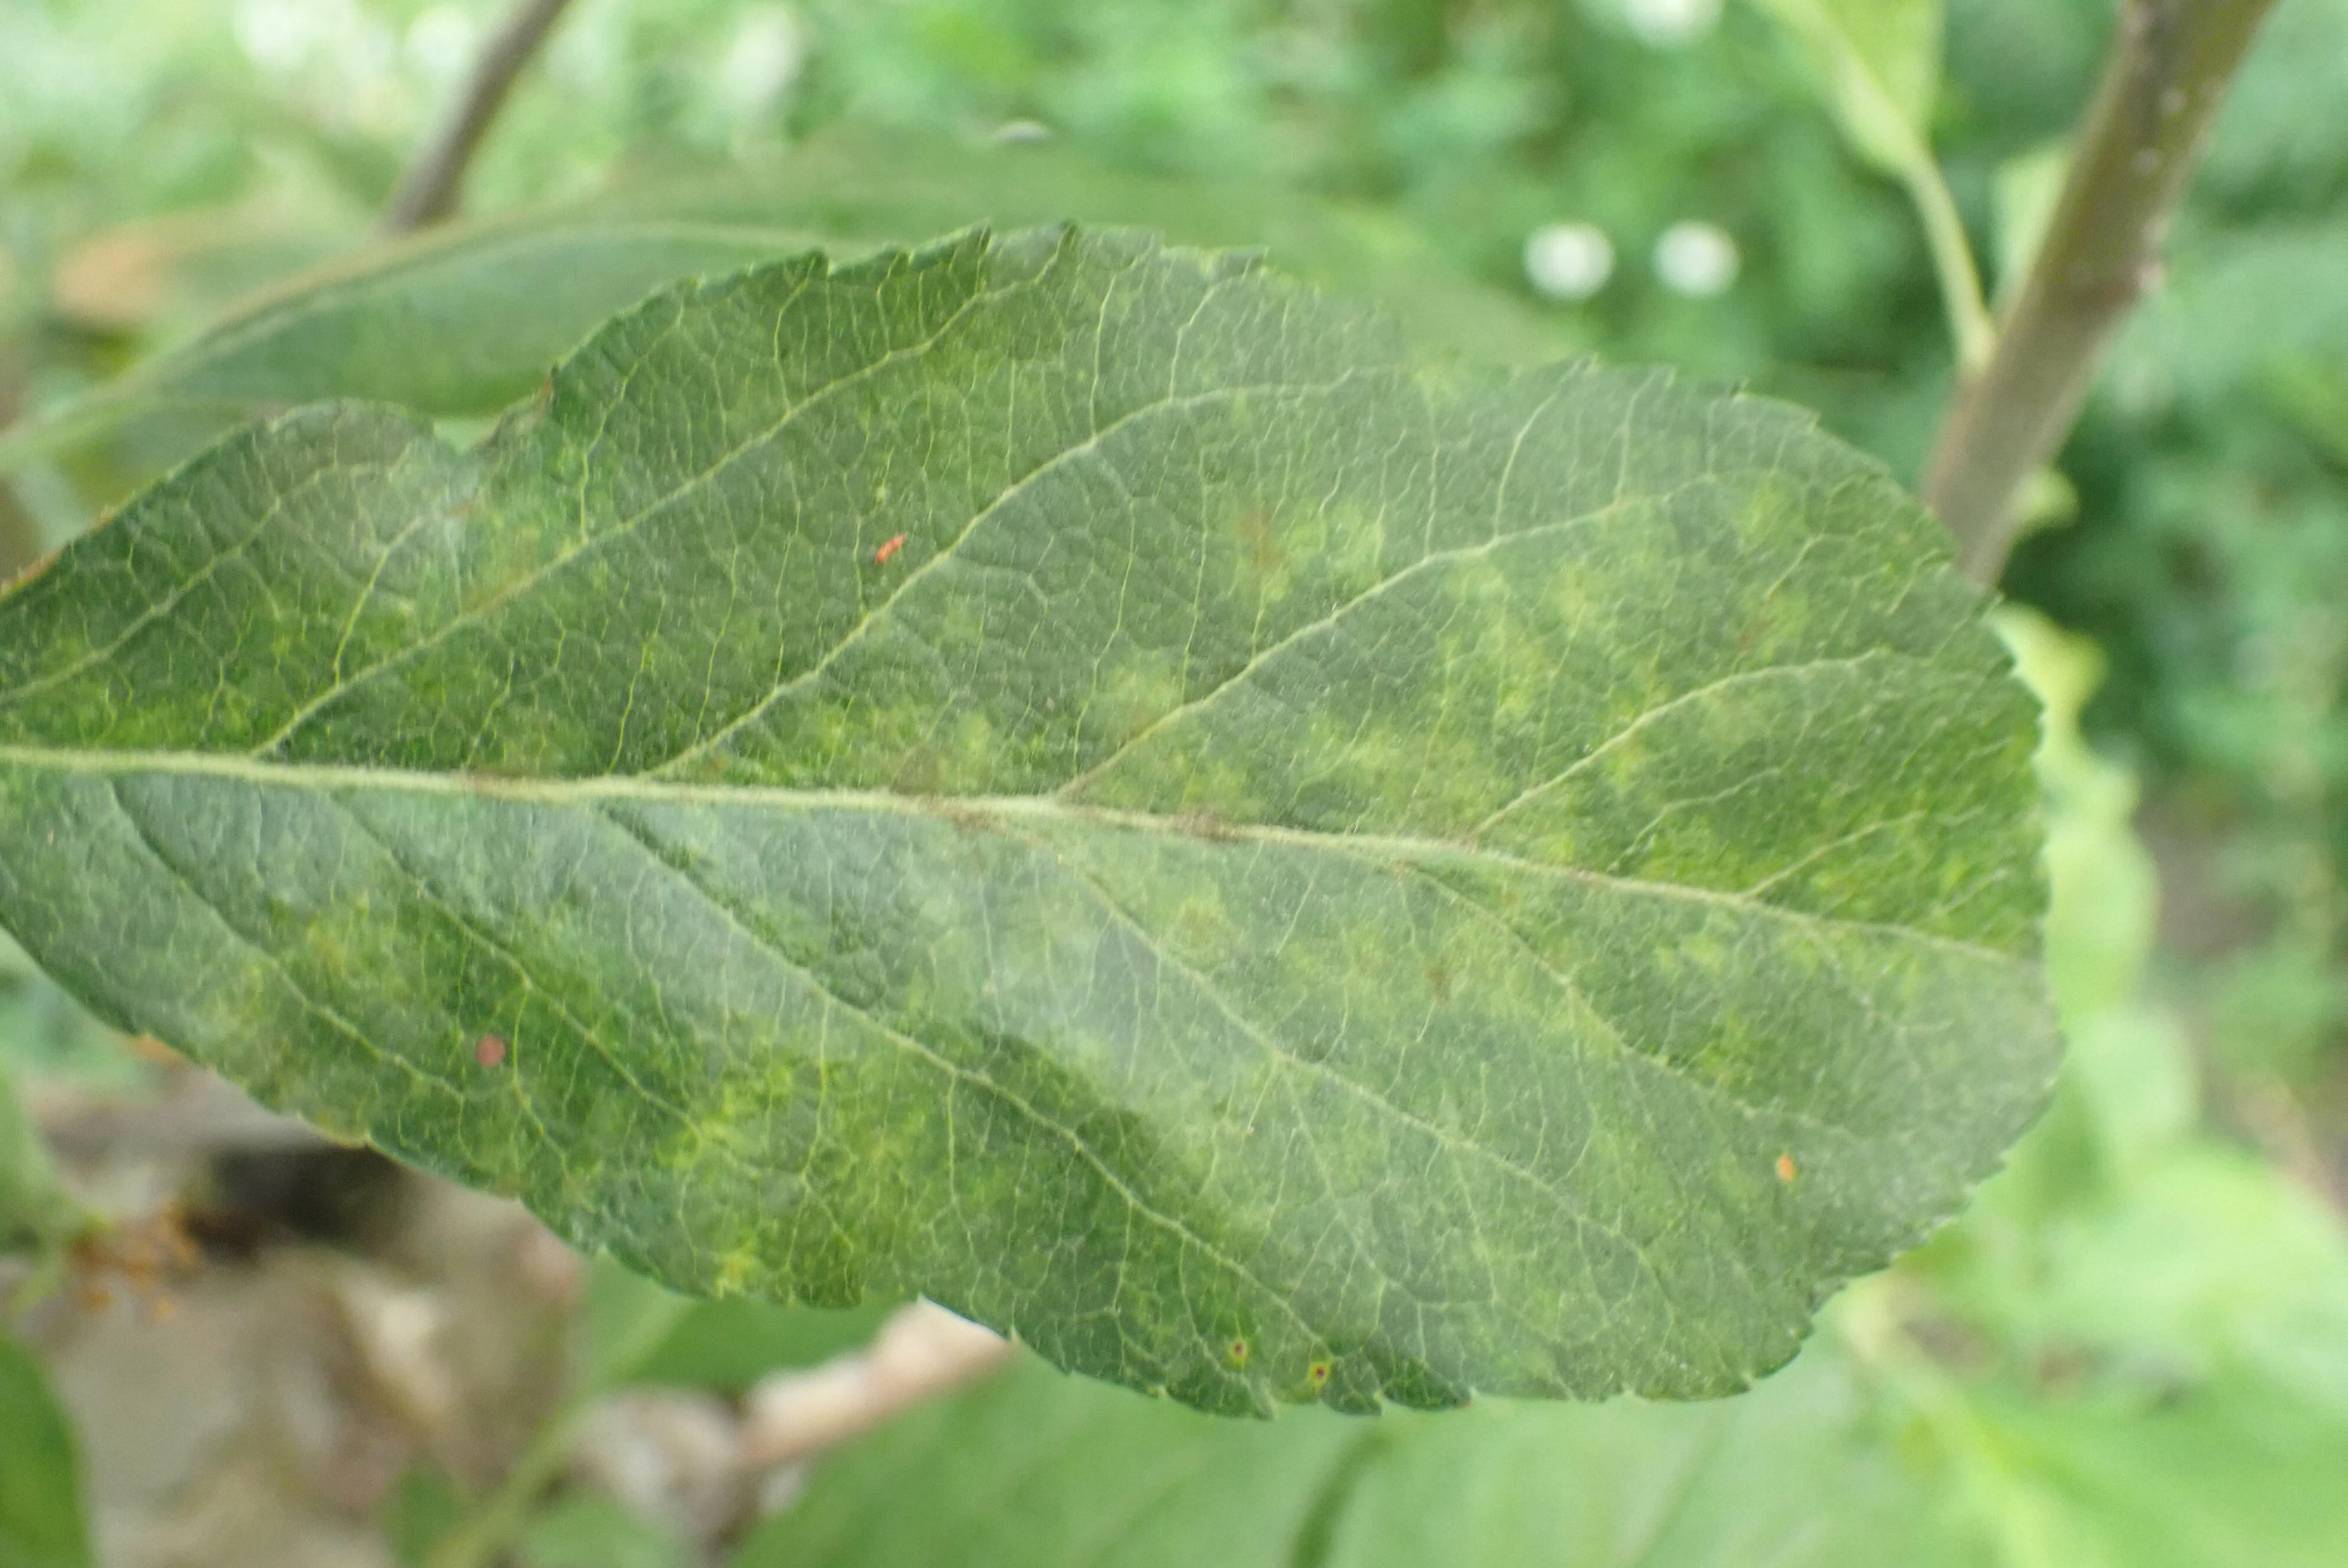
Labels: scab